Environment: lab
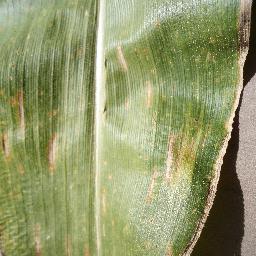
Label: gray_leaf_spot